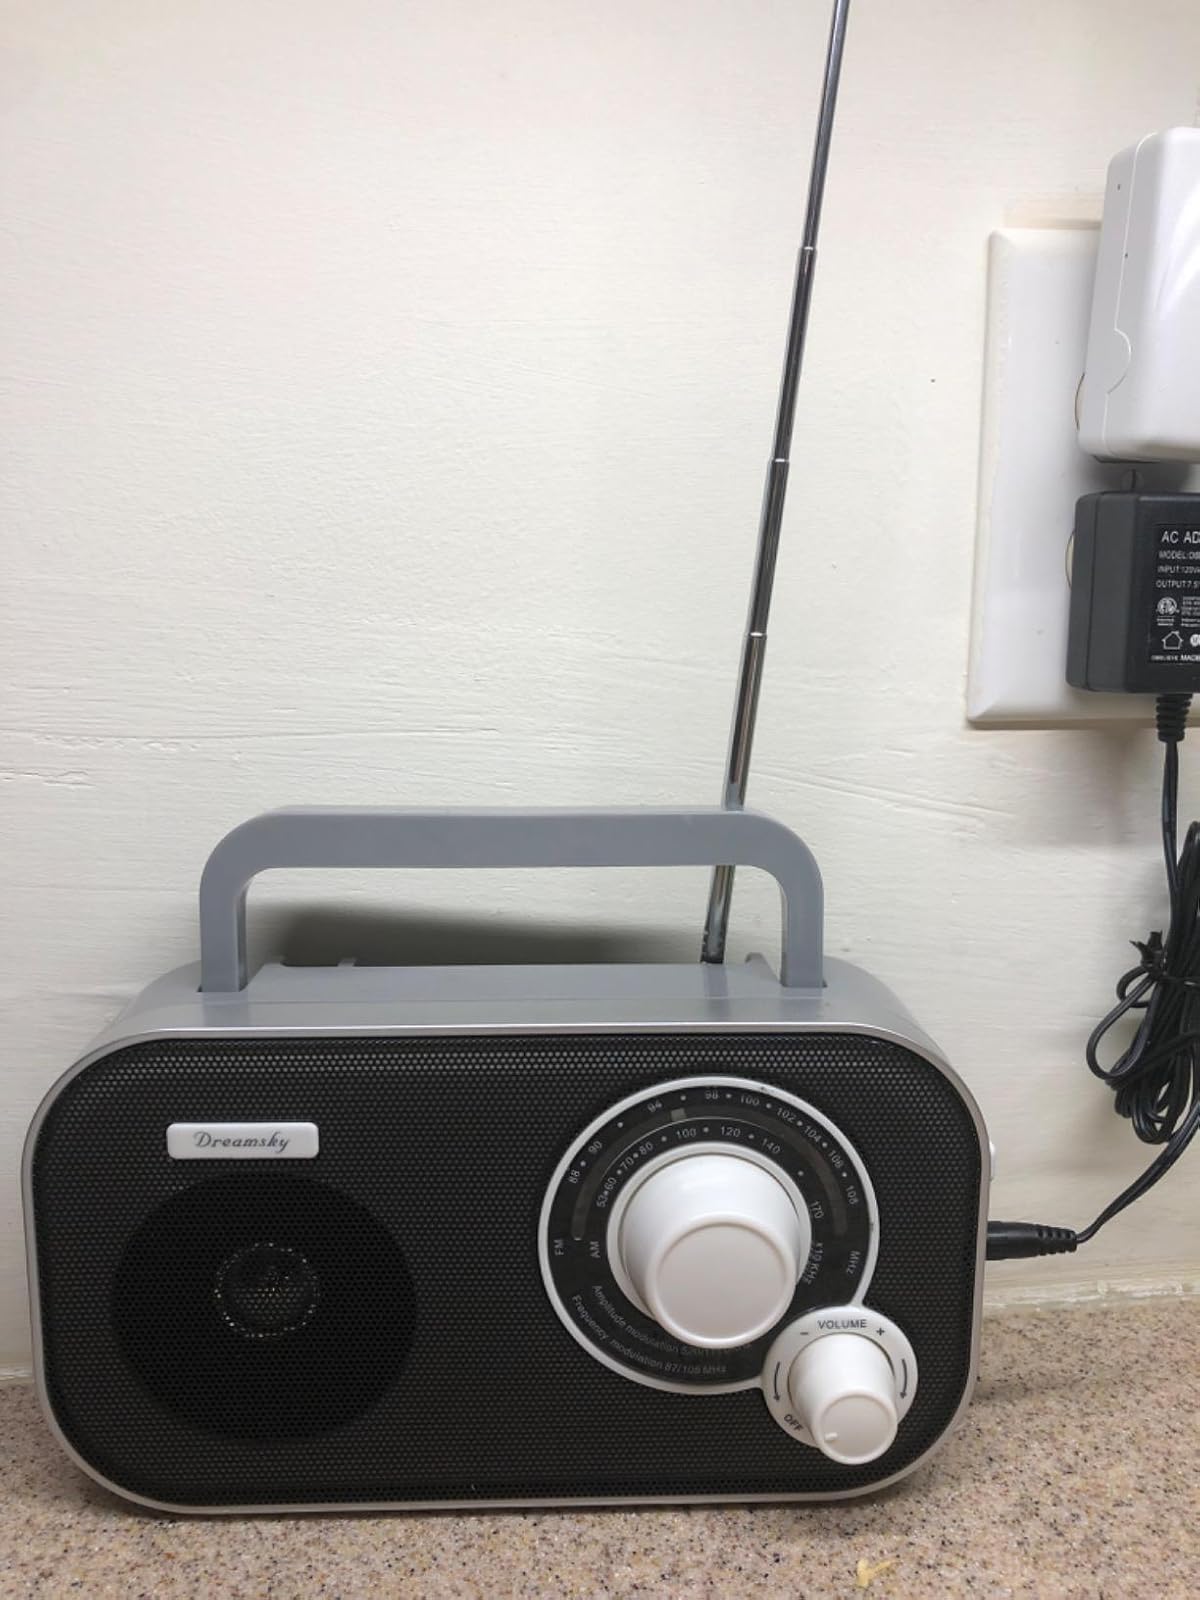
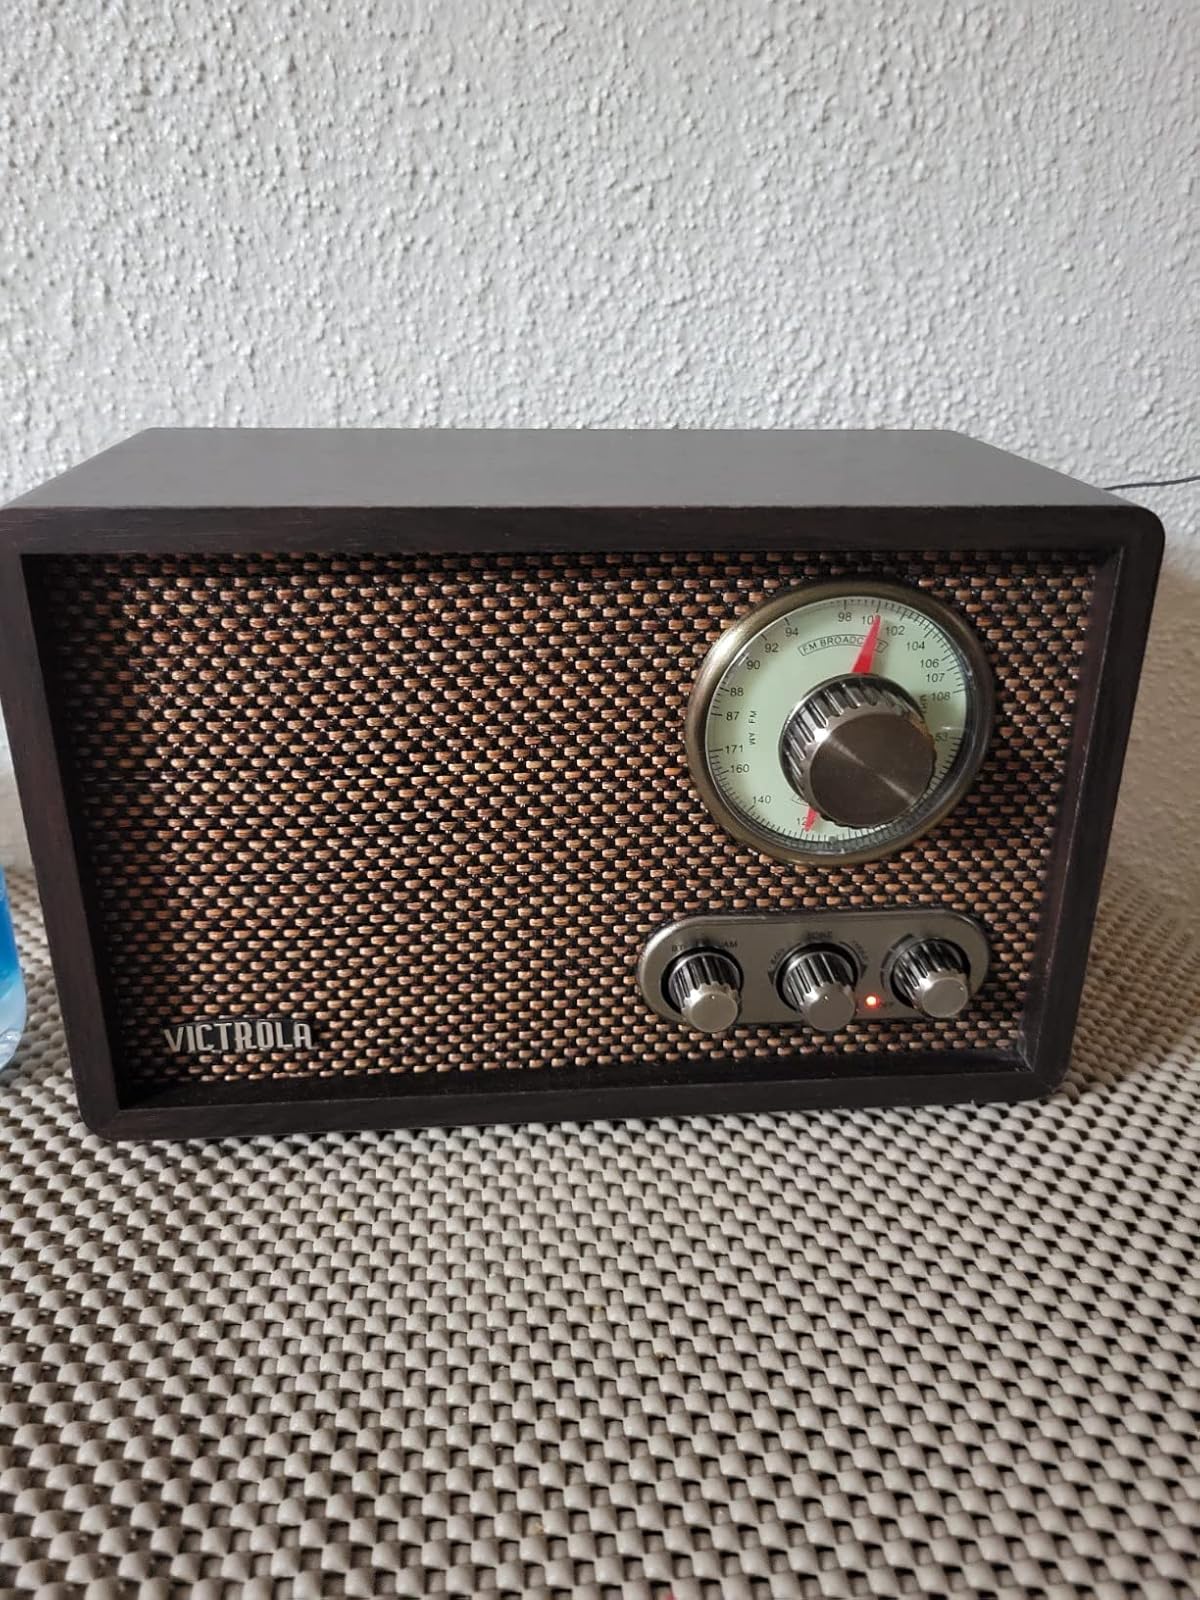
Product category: radio
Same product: no